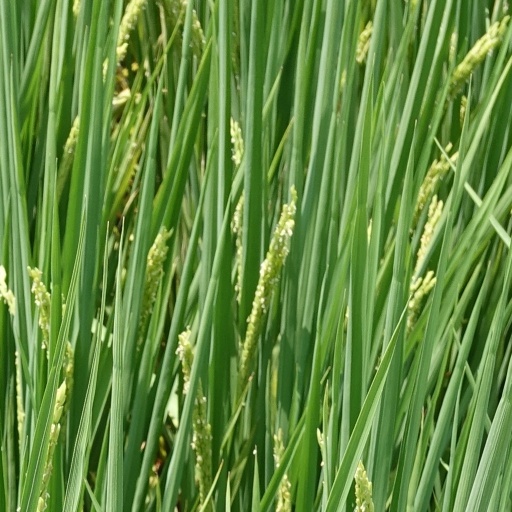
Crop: rice